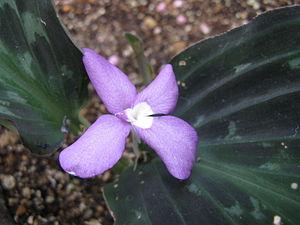
Kaempferia elegans est une espèce de plante du genre Kaempferia et de la famille des Zingiberaceae.